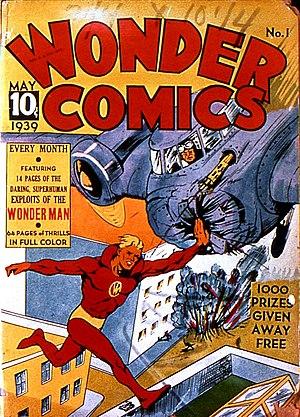
Le Système 4C est un rétroclone des règles du jeu de rôle Marvel Super Héros ; les règles sont mécaniquement très semblables mais avec des simplifications et des changements formels dans le nom des traits des personnages, la forme des tables de résolution, etc.
Dans les œuvres de science-fiction, un super-pouvoir est une capacité surhumaine extraordinaire. En particulier, dans les comics, les super-héros sont dotés de super-pouvoirs.